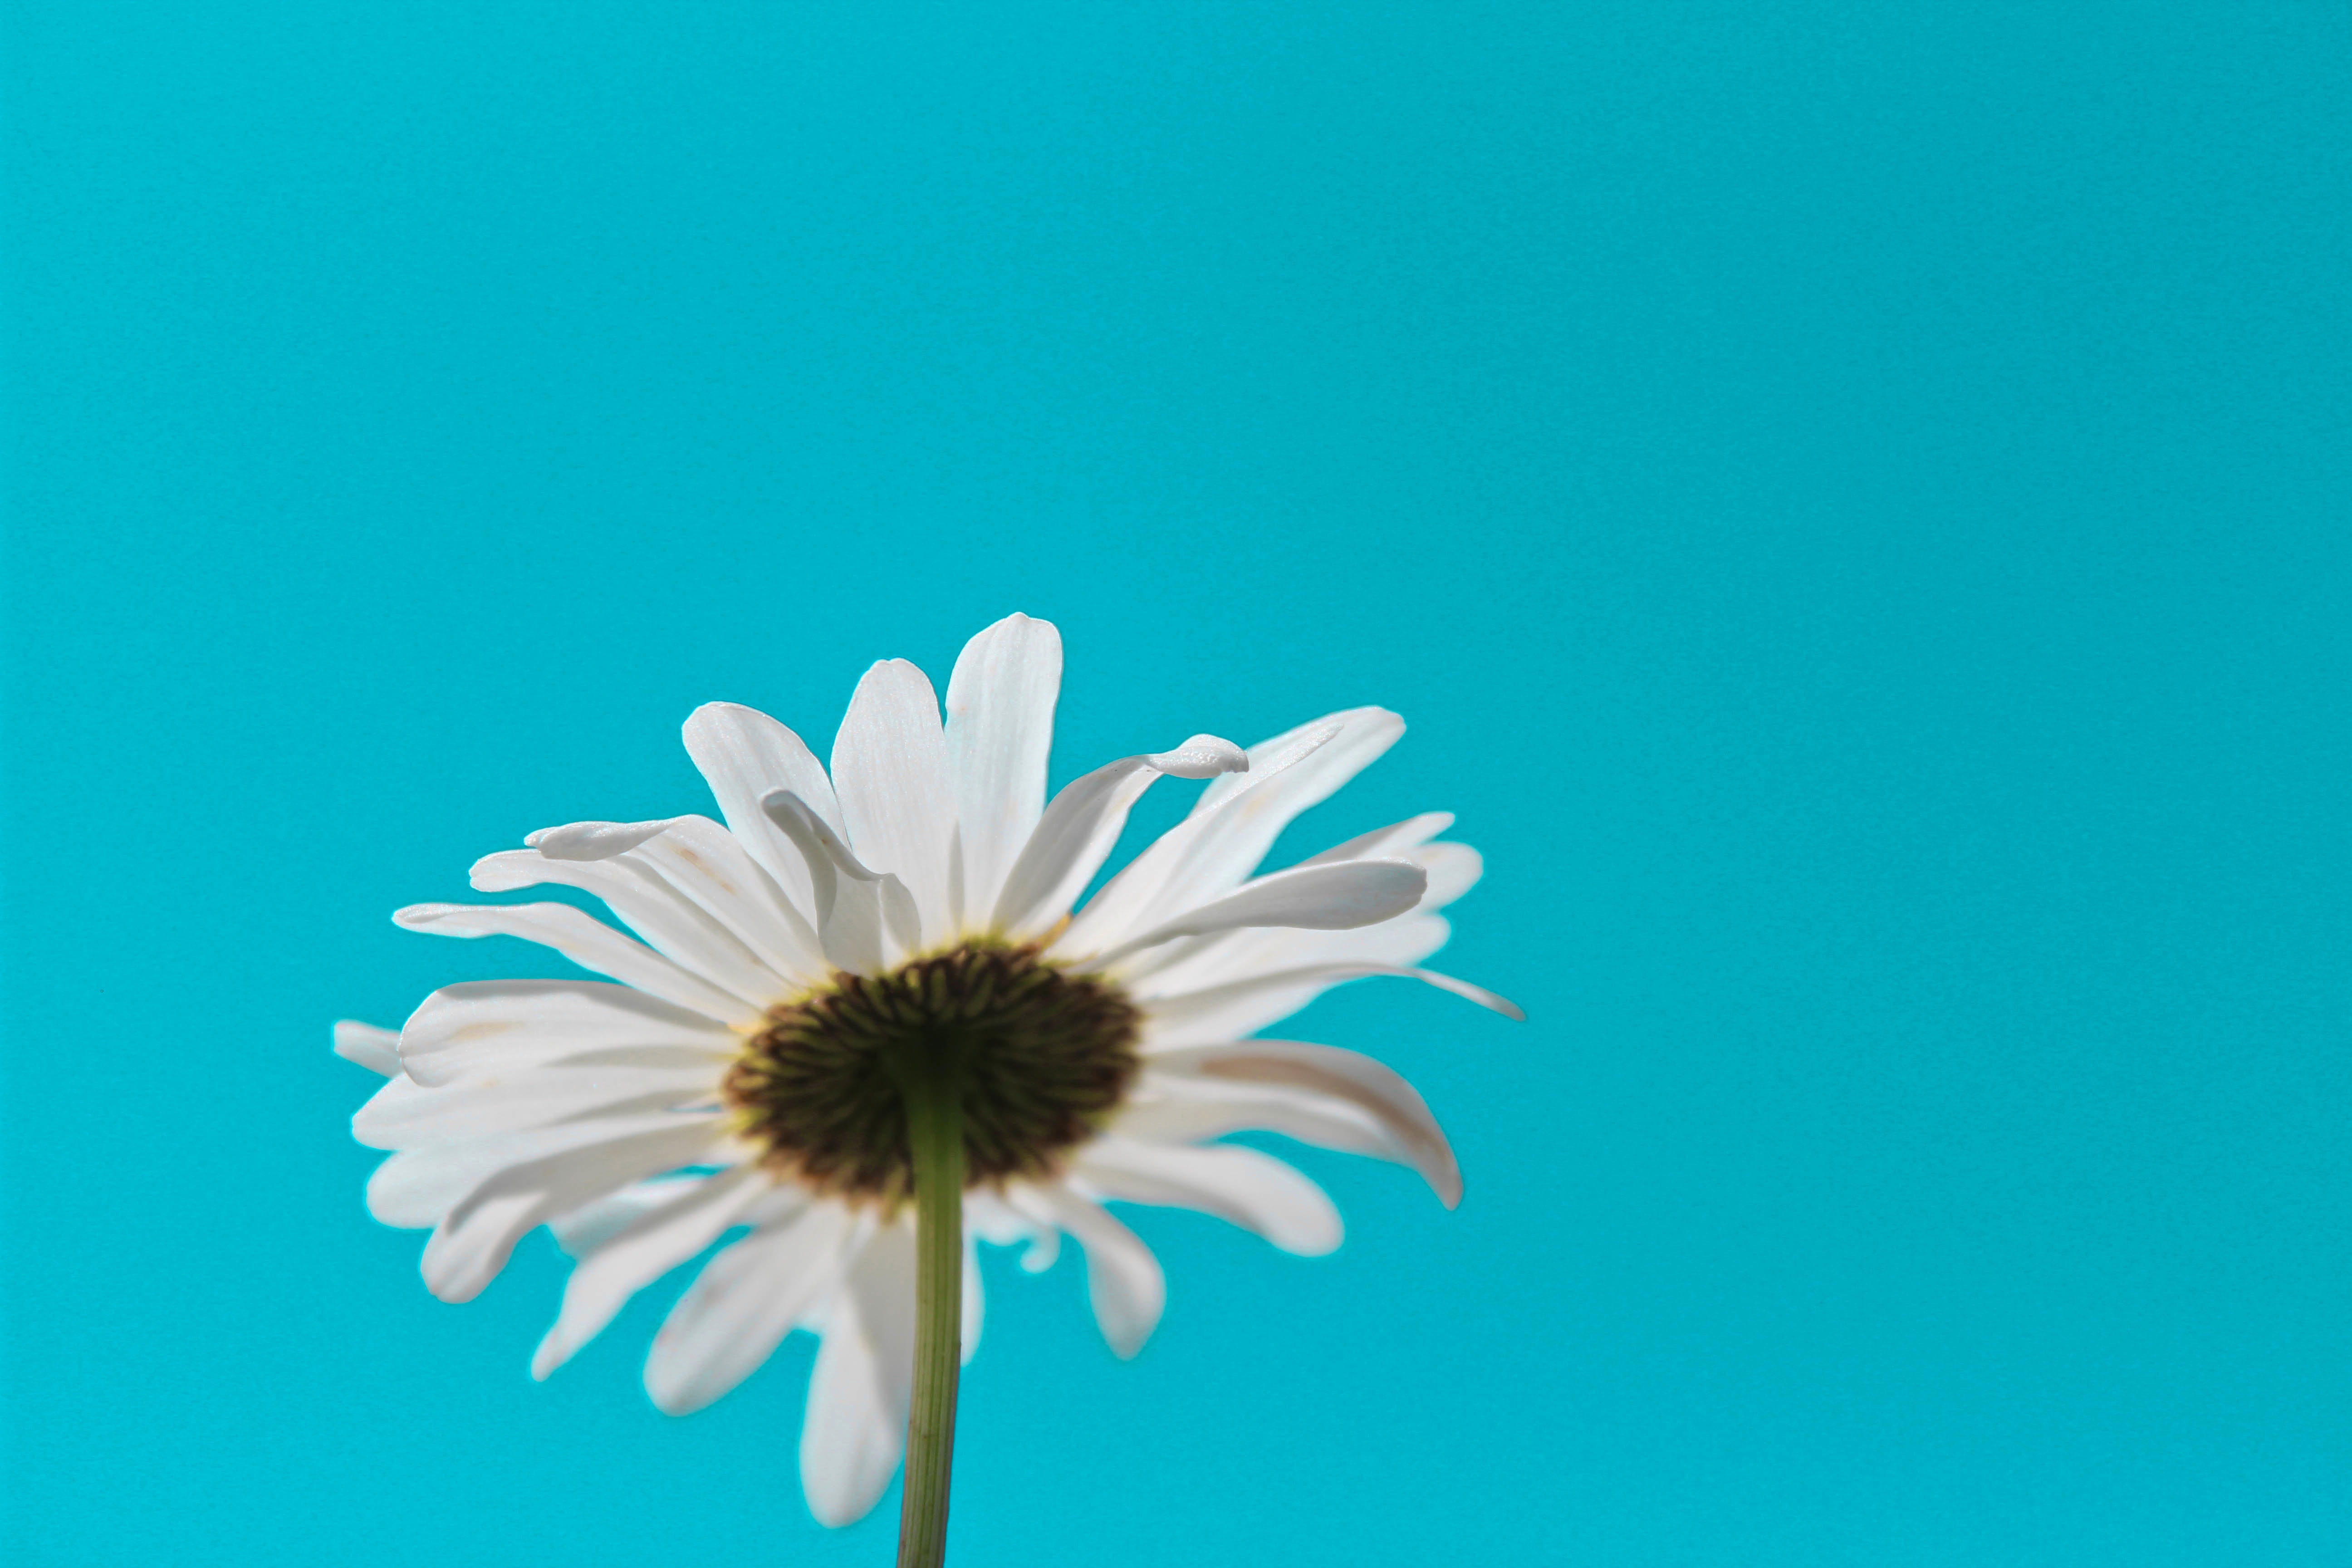
flower, blue, plant, green, flora, close up, land plant, petal, daisy, macro photography, daisy family, flowering plant